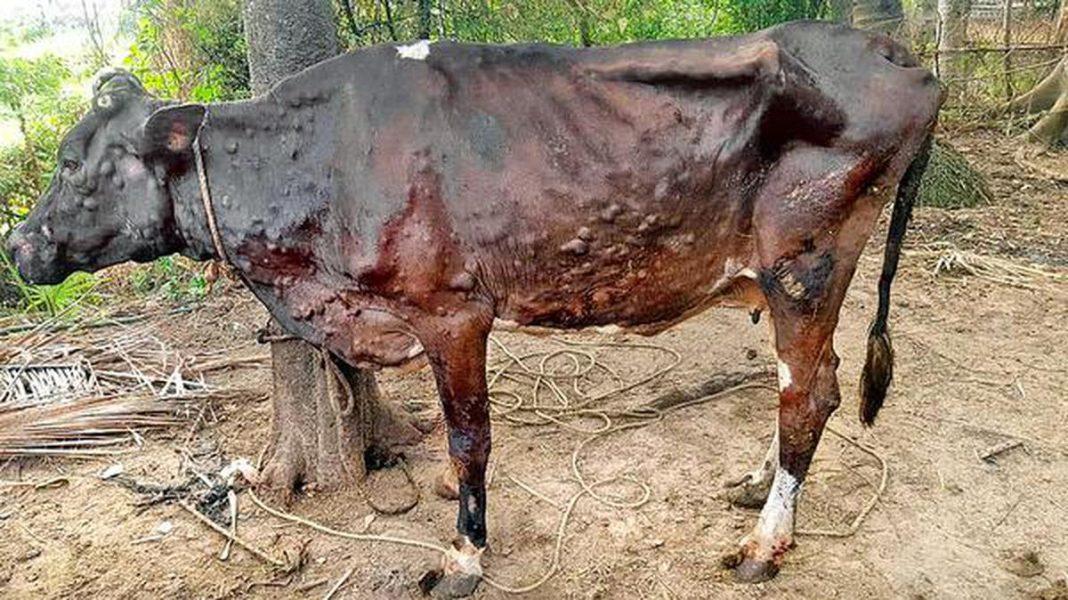
Ng'ombe mweusi ameathirika vibaya kutokana na ugonjwa wa ngozi unaosababisha malengelenge. Ng'ombe huyo ameanza kupoteza uzito na hata kukosa nguvu mwilini mwake.